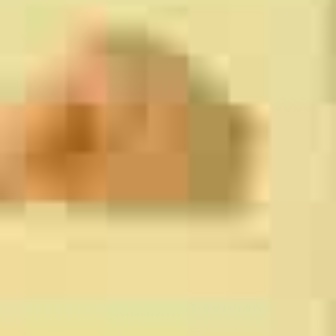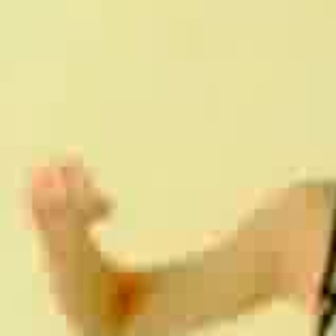
  Please identify the target specified by the bounding box [29,3,238,211] in the first image and locate it in the second image. Return the coordinates in [x_min,y_min,x_max,y_max] format.
Answer: [33,158,113,237]